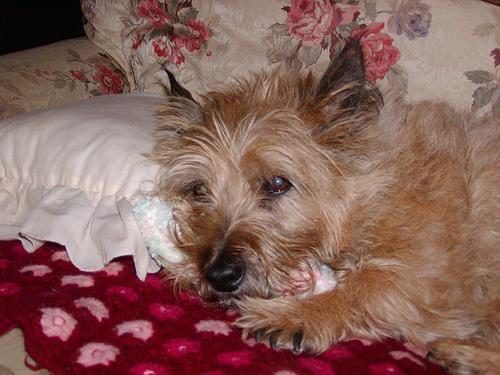
cairn